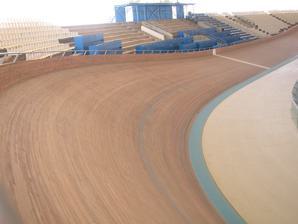
Building: Athens Olympic Velodrome
Country: Greece
Year built: 1991
Track cycling stadium in Greece Athens Olympic Velodrome Athens Olympic Velodrome Location Marousi , Athens , Greece Coordinates 38°02′24″N 23°46′49″E / 38.0401°N 23.7804°E / 38.0401; 23.7804 Owner Hellenic Olympic Committee Operator Hellenic Olympic Committee Capacity 5,250 Field size 250 m (820 ft) track Surface Afzelia hardwood Construction Opened 1991 Renovated 2004 Closed 2023(Temporarily) Reopened 2024 Architect Santiago Calatrava The Athens Olympic Velodrome is a velodrome stadium that is located in Marousi , Athens , Greece , at the Athens Olympic Sports Complex . The venue, which have the capacity for 5,250 people, but only 3,300 seats were used due to the security measures available for the 2004 Summer Olympic Games and the 2004 Summer Paralympics . It has distinctive twin roofs, covering the stands on each side. History The Velodrome was originally between 1989 and 1991 as an outdoor venue to host the 1991 Mediterranean Games . However, the original planning for the 2004 Summer Olympics did not include any renovations to the velodrome or even a roof.But as soon after the Atlanta Games in 1996, the UCI found that the weather conditions interfered directly in the tests, it was decided that from Sydney 2000, the Olympic tests would have to be in covered velodromes and there was a need for a general reform in the place that lbe gave a more modern track and a controversial ceiling in order to host the track cycling events at the 2004 Athens Summer Olympics and track cycling events at the 2004 Summer Paralympics . The project was designed by the Spanish architect Santiago Calatrava who added a roof to harmonize with the Olympic Stadium and the projected swimming outdoor pools ceiling. The track, made of Afzelia wood, is 250 metres (820 ft) long and 7.5 metres (25 ft) wide. Reconstruction of the stadium was completed on May 30, 2004, and it was officially re-opened on July 30, 2004. In September 2023 the venue was shut down due to the findings of a study that showed that the roof was not meeting the safety requirements. See also List of cycling tracks and velodromes References